COVID-19 protests in the United Kingdom

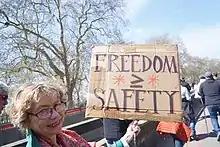
A protester in April 2021

Some thousands of protesters marched through central London on 24 April, with chants including "freedom" and "take off your mask". Reuters reported media estimates of an attendance of about 10,000, but the Metropolitan Police did not confirm a figure. In disturbances after the march, eight police officers were injured and five people were arrested. Candidates in the 2021 London mayoral election Piers Corbyn and Laurence Fox attended the march.